Disney Resort Line

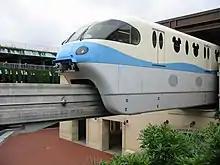
A train leaving Resort Gateway Station.

The , officially known as , is an automated monorail line in Japan that connects Maihama Station to the Tokyo Disney Resort. It is operated by the , a subsidiary of The Oriental Land Company, which owns and operates the resort.